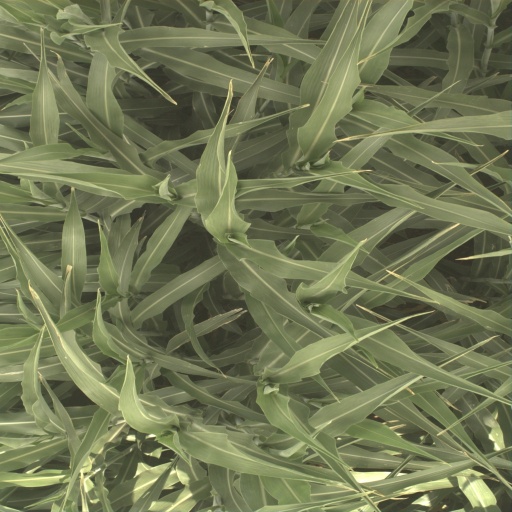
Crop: sorghum